Jacques Damala

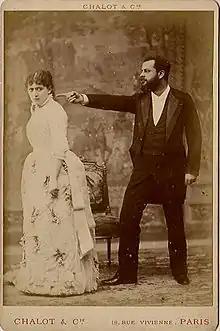
Jane Hading (left) and Damala in the play "Le Maître de Forges", 1883.

Before his transfer, he was introduced to Sarah Bernhardt by her half-sister Jeanne shortly before the summer of 1881. Damala and Jeanne belonged to a circle of well-known morphine-takers who were associated with the stage world. Damala had begun playing small parts as an amateur actor with the stage name of "Daria", and used to frequent the green rooms of theatres, along with fellow actors who shared a similar passion for morphine. He also frequented these places out of his desire to socialise with people from the theatre world and thus promoting his ambitions of becoming a great actor. Jeanne spoke to Bernhardt of Damala, and Bernhardt felt simultaneously repelled and fascinated by the prospect of meeting the most notorious man in Paris. Their meeting was a highly anticipated one from both parties. Madame Pierre Berton, who wrote a biography for Sarah Bernhardt, remarks the following: